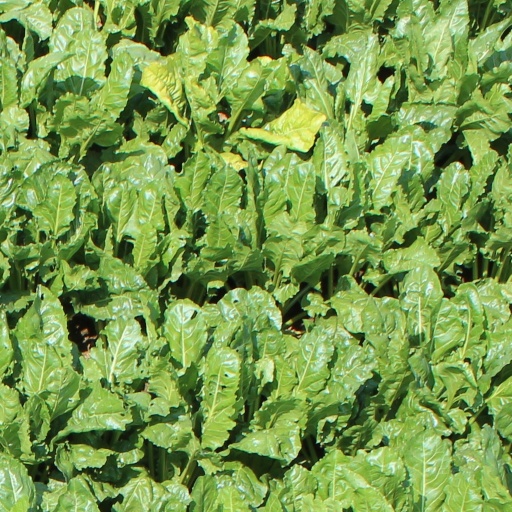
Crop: sugar beet